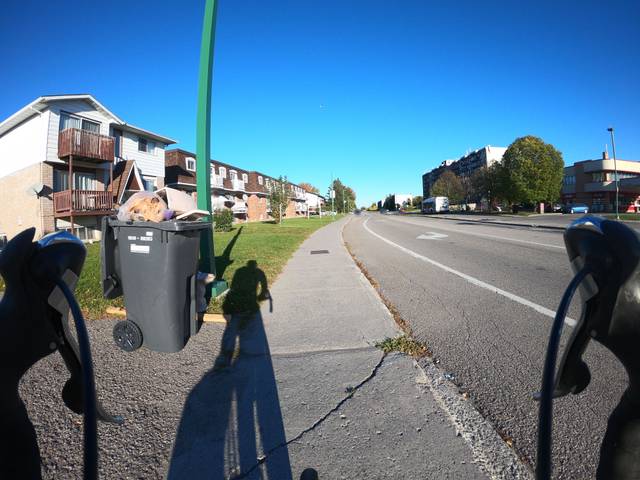
Region: Canada
Coordinates: 45.461, -75.767